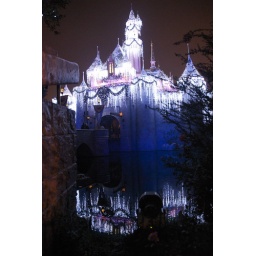
castle lights reflecting in water